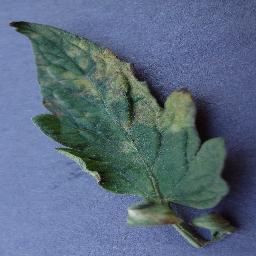
Label: Tomato___Leaf_Mold